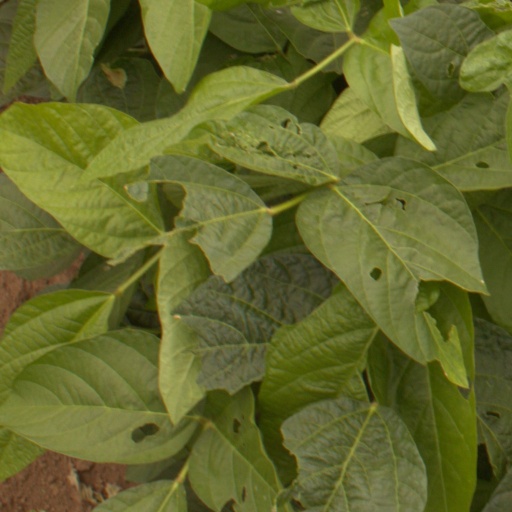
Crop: soybean